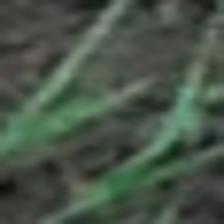
Label: clustered